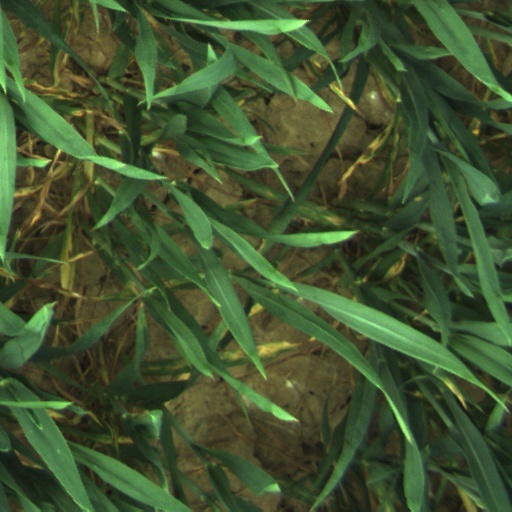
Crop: wheat